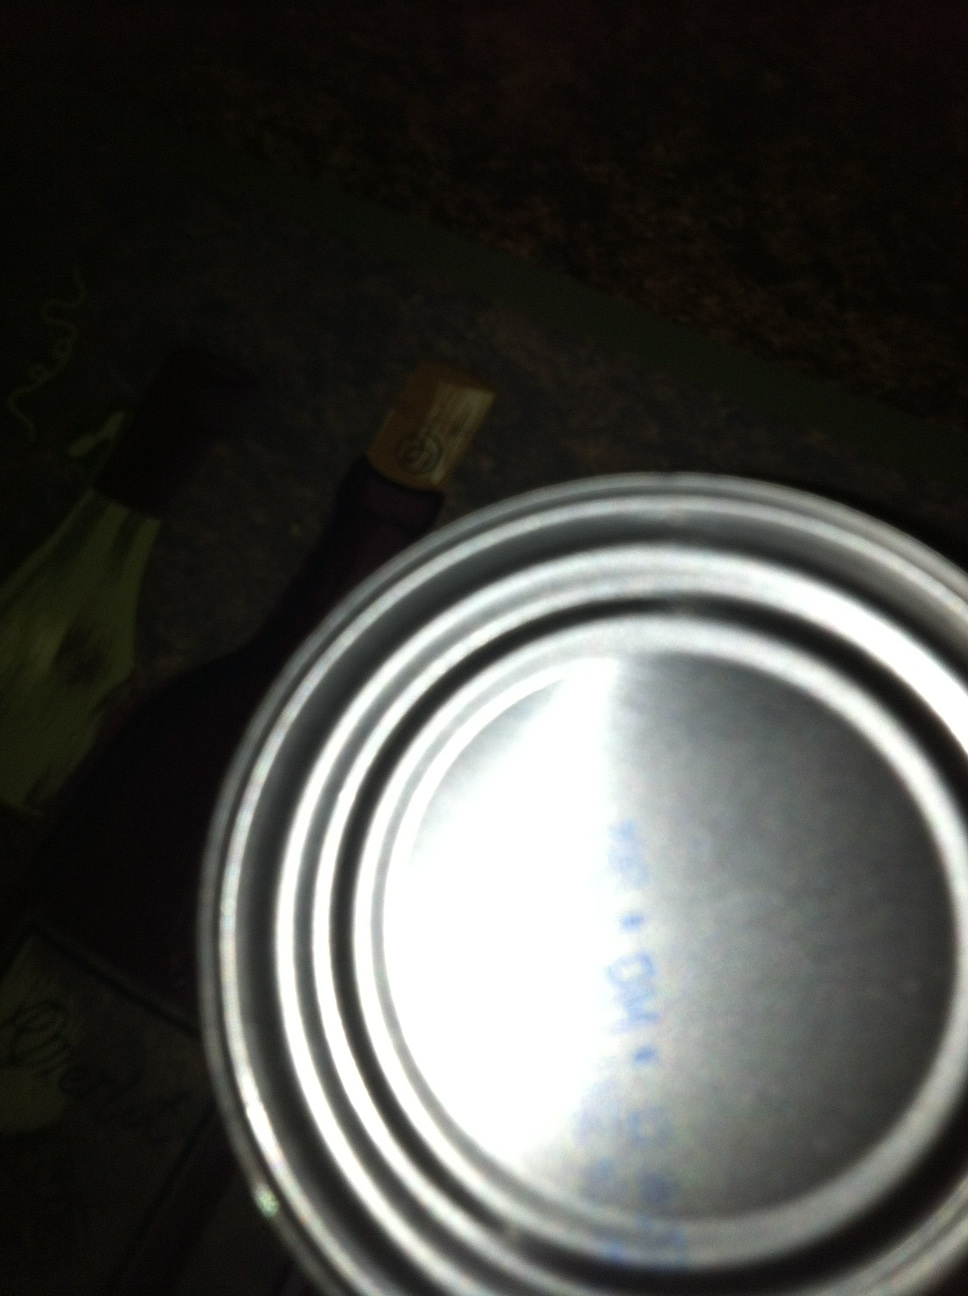Question: What's the expiration date?
Answer: unanswerable